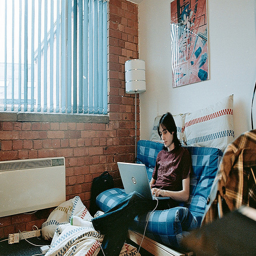
A woman that is sitting down with a laptop.
someone sitting on the couch while they use  their laptop
a person in a brown shirt on a blue couch and a laptop
The man is using his laptop on the couch in the room.
the person is sitting on a coach and on their computer